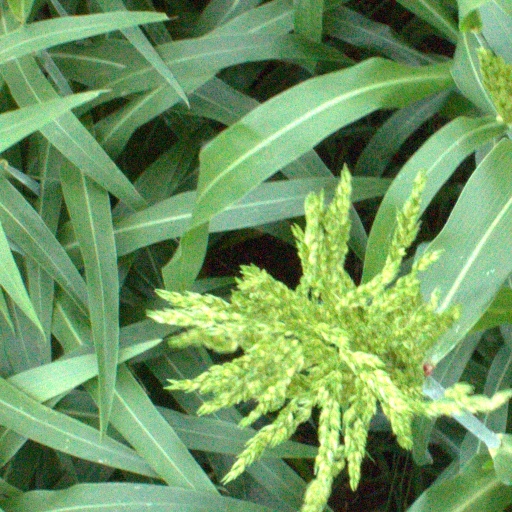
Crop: sorghum